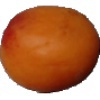
Label: apricot